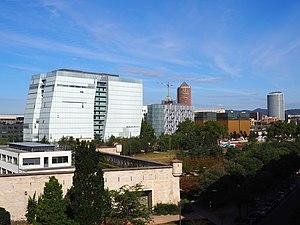
Une partie du panorama urbain du quartier de La Part-Dieu à Lyon
Sans Souci - Dauphiné, parfois dénommé à l'inverse Dauphiné - Sans Souci ou plus simplement Sans Souci, est un quartier du 3ᵉ arrondissement de la ville de Lyon situé entre les quartiers de la Villette, Montchat et Monplaisir.